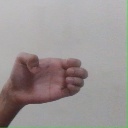
अक्षर: ख